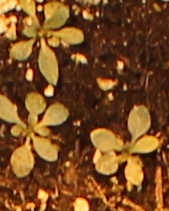
Label: Horseweed